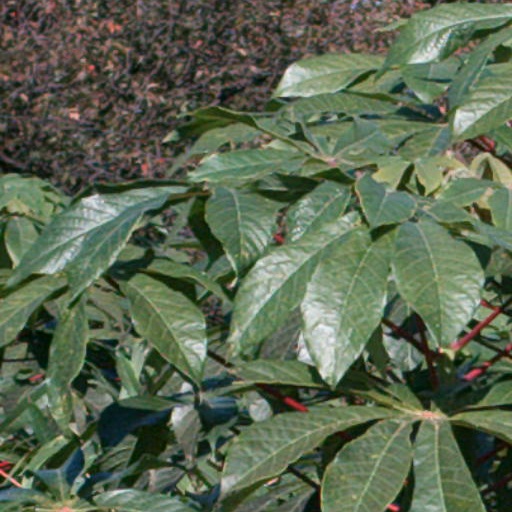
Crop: cassava